Boxer Indemnities

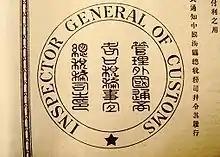
Bond for Boxer Rebellion Indemnity

The Boxer Indemnities was an indemnity to which the Qing Empire of China committed itself in writing on 7 September 1901 in relation to thirteen Western countries in the Boxer Rebellion.